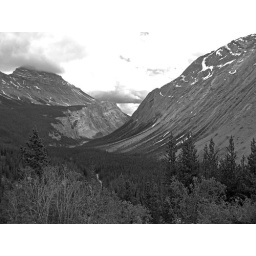
I decided to make this photo black and white as it looks much more dramatic than in colour.